Describe the emotion expressed in this image:  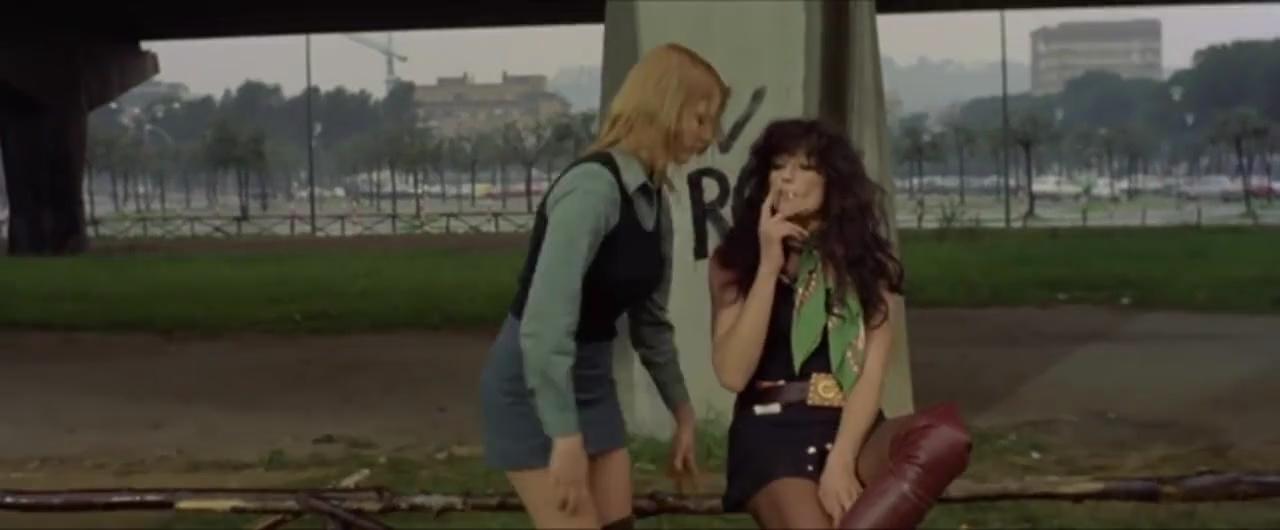
This person displays Suffering, valence and arousal with low intensity.